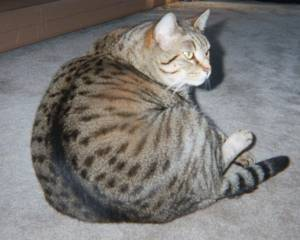
Breed: egyptian mau